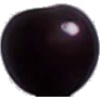
Label: Cherry Wax Black 1